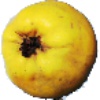
Label: quince